Shivaji Park

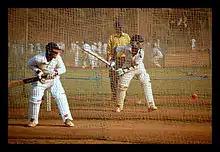
Cricket Nets at Shivaji Park

The statue of Chatrapati Shivaji, found on the western side of the park is one of the very few statues in which he is depicted without having drawn out his sword. Instead, Chatrapati Shivaji Maharaj is shown simply leading the way with his arm outstretched. Sculpted in 1966 using donations from the local population, the statue is a rare example of the pacifist policies of the then state government of Maharashtra. It was considered a sensitive issue by the government to let this statue not depict the usual confrontational posture of Chatrapati Shivaji Maharaj, who had fought many battles against the Mughal Empire.